Anton Bakov

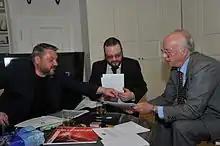
Anton Bakov and Prince Karl Emich of Leiningen signing founding documents for the Sovereign State Imperial See

In 2010s Bakov concentrated on making business and authoring of books dedicated to politics and society. Nevertheless, he is episodically involved in political actions, sometimes involving his children. In 2017 he attempted to run for President of Russia at 2018 Russian presidential election (see below).